Amorots-Succos

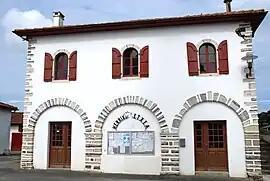
The Town Hall at Amorots

Amorots-Succos is a commune in the Pyrénées-Atlantiques department in the Nouvelle-Aquitaine region of southwestern France.